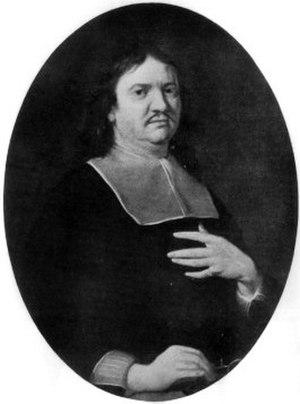
Henry Oldenburg ou Oldenbourg est un diplomate et homme de science d'origine allemande, premier secrétaire de la Royal Society, connu pour avoir établi un vaste réseau de coopération et d'échanges entre savants européens au XVIIᵉ siècle.